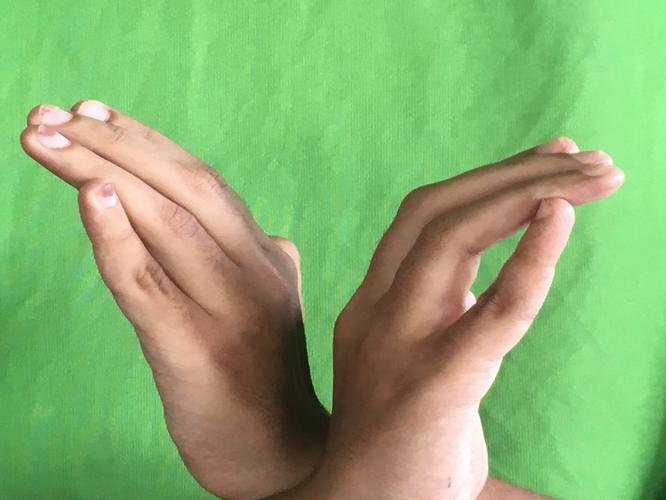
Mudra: Nagabandha
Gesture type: double_hand